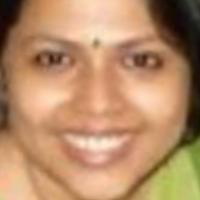
Age group: age 31-40